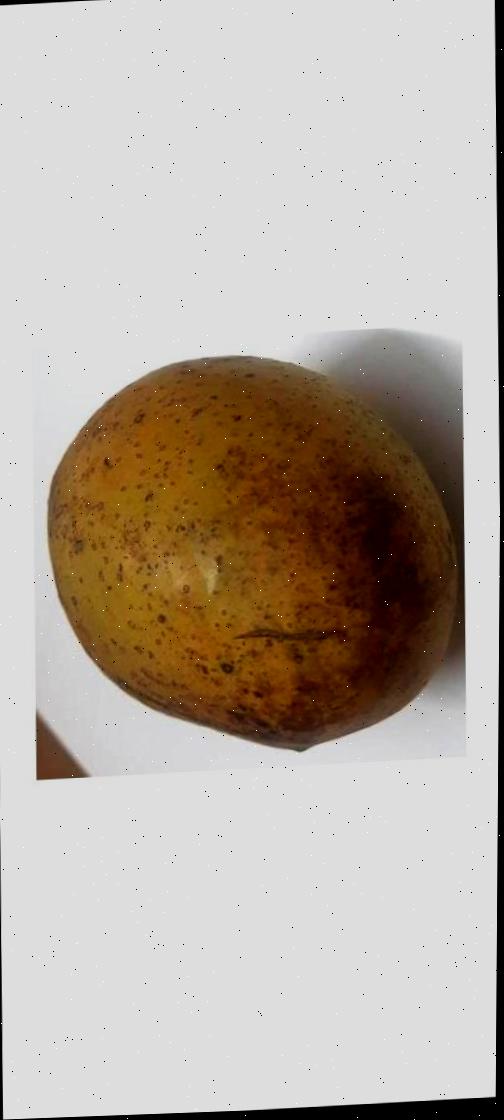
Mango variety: Gourmoti